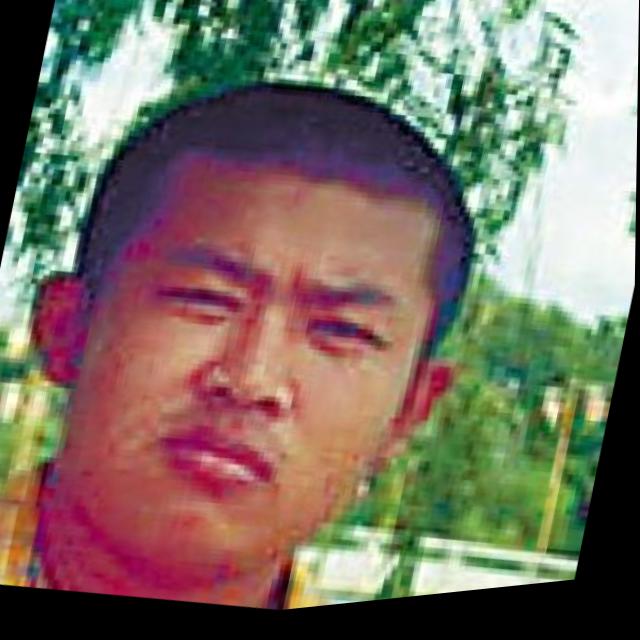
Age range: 13-20